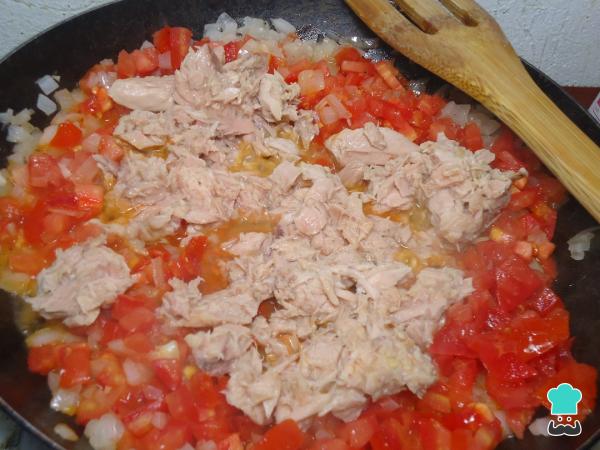
Cuando estén bien incorporados la cebolla y el tomate, agregamos el atún junto con una pizca de sal y pimienta para sazonar. Movemos por 5 minutos más y retiramos del fuego para reservar aparte.